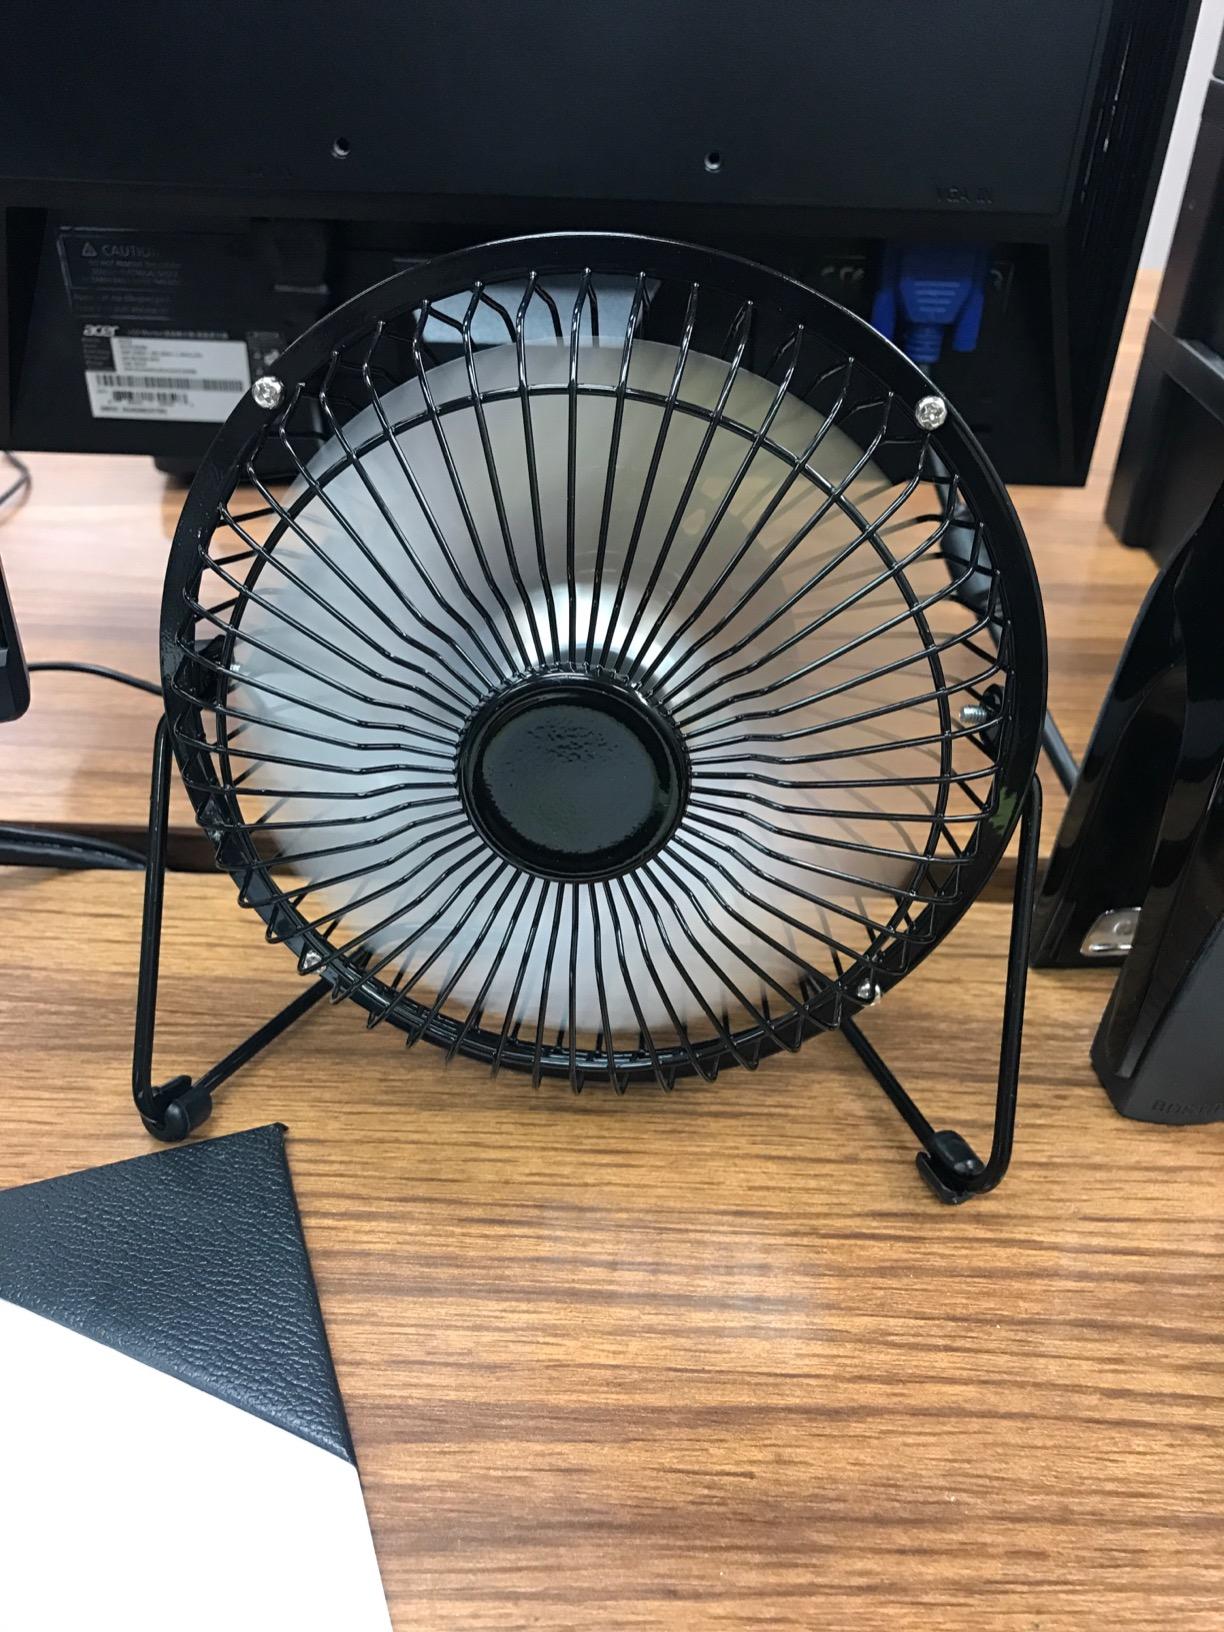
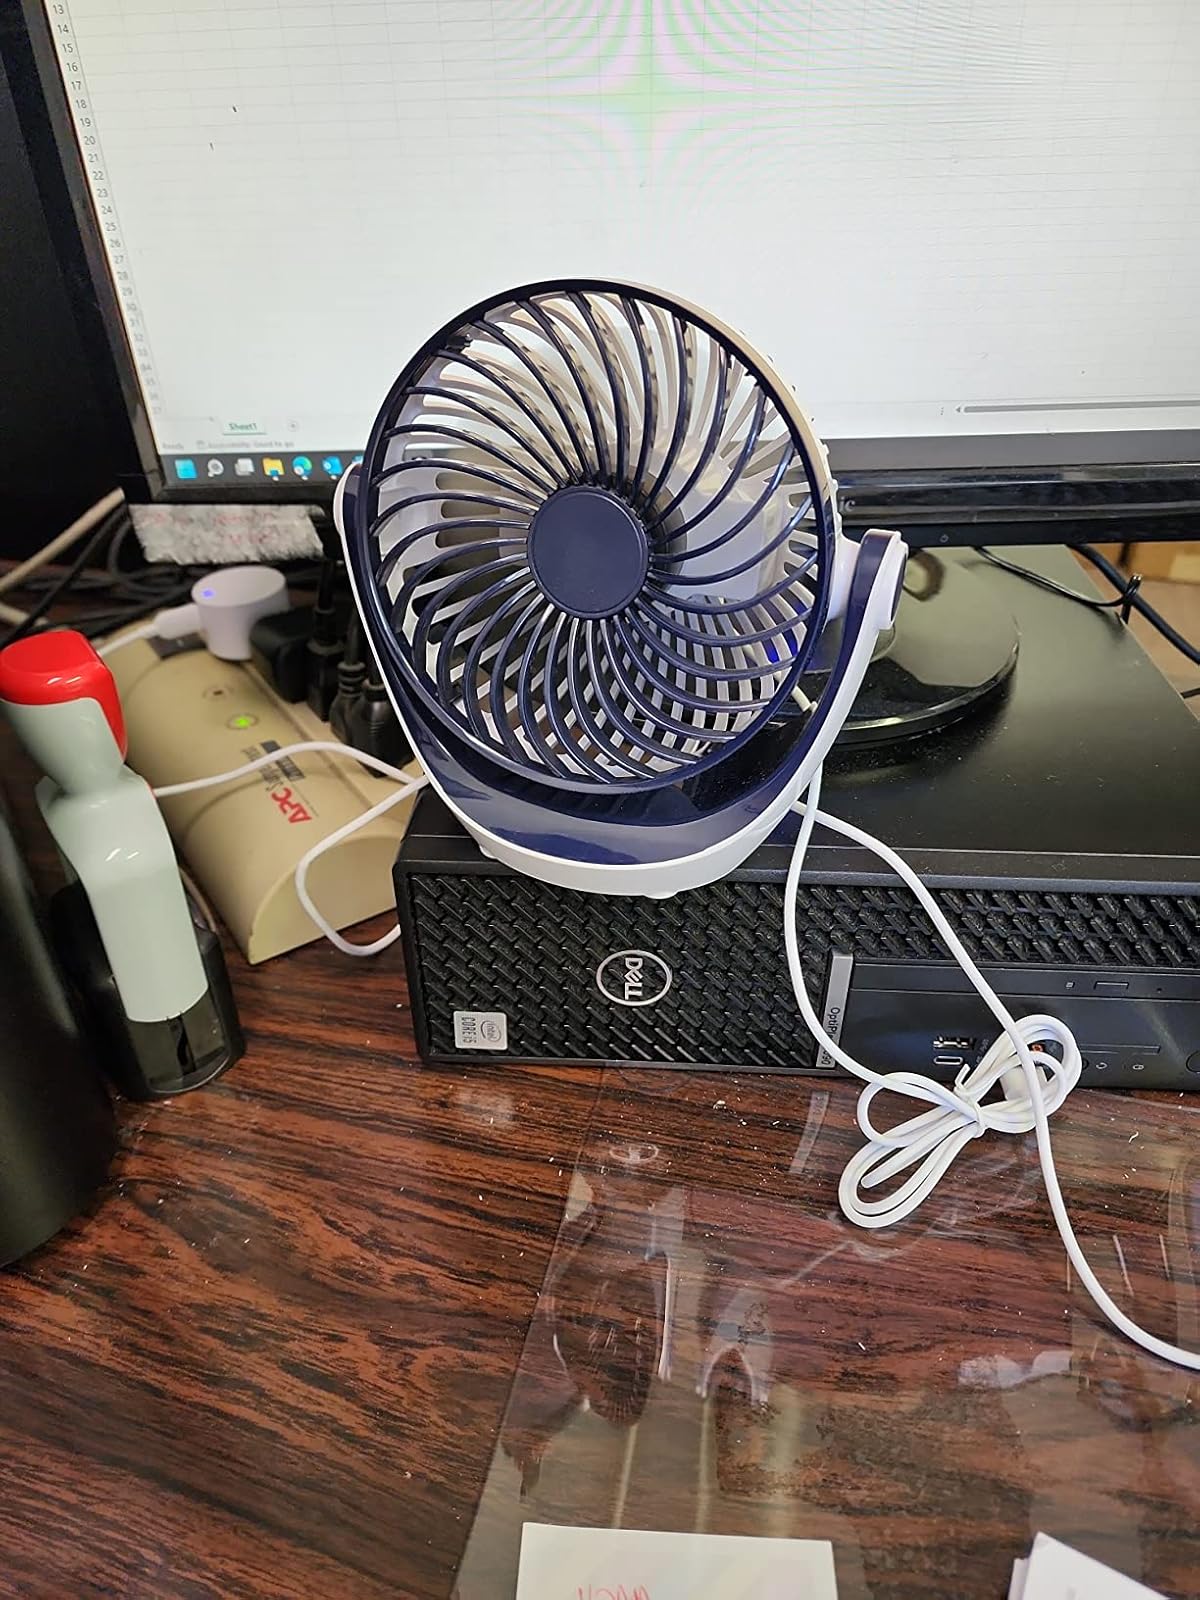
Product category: fan
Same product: no